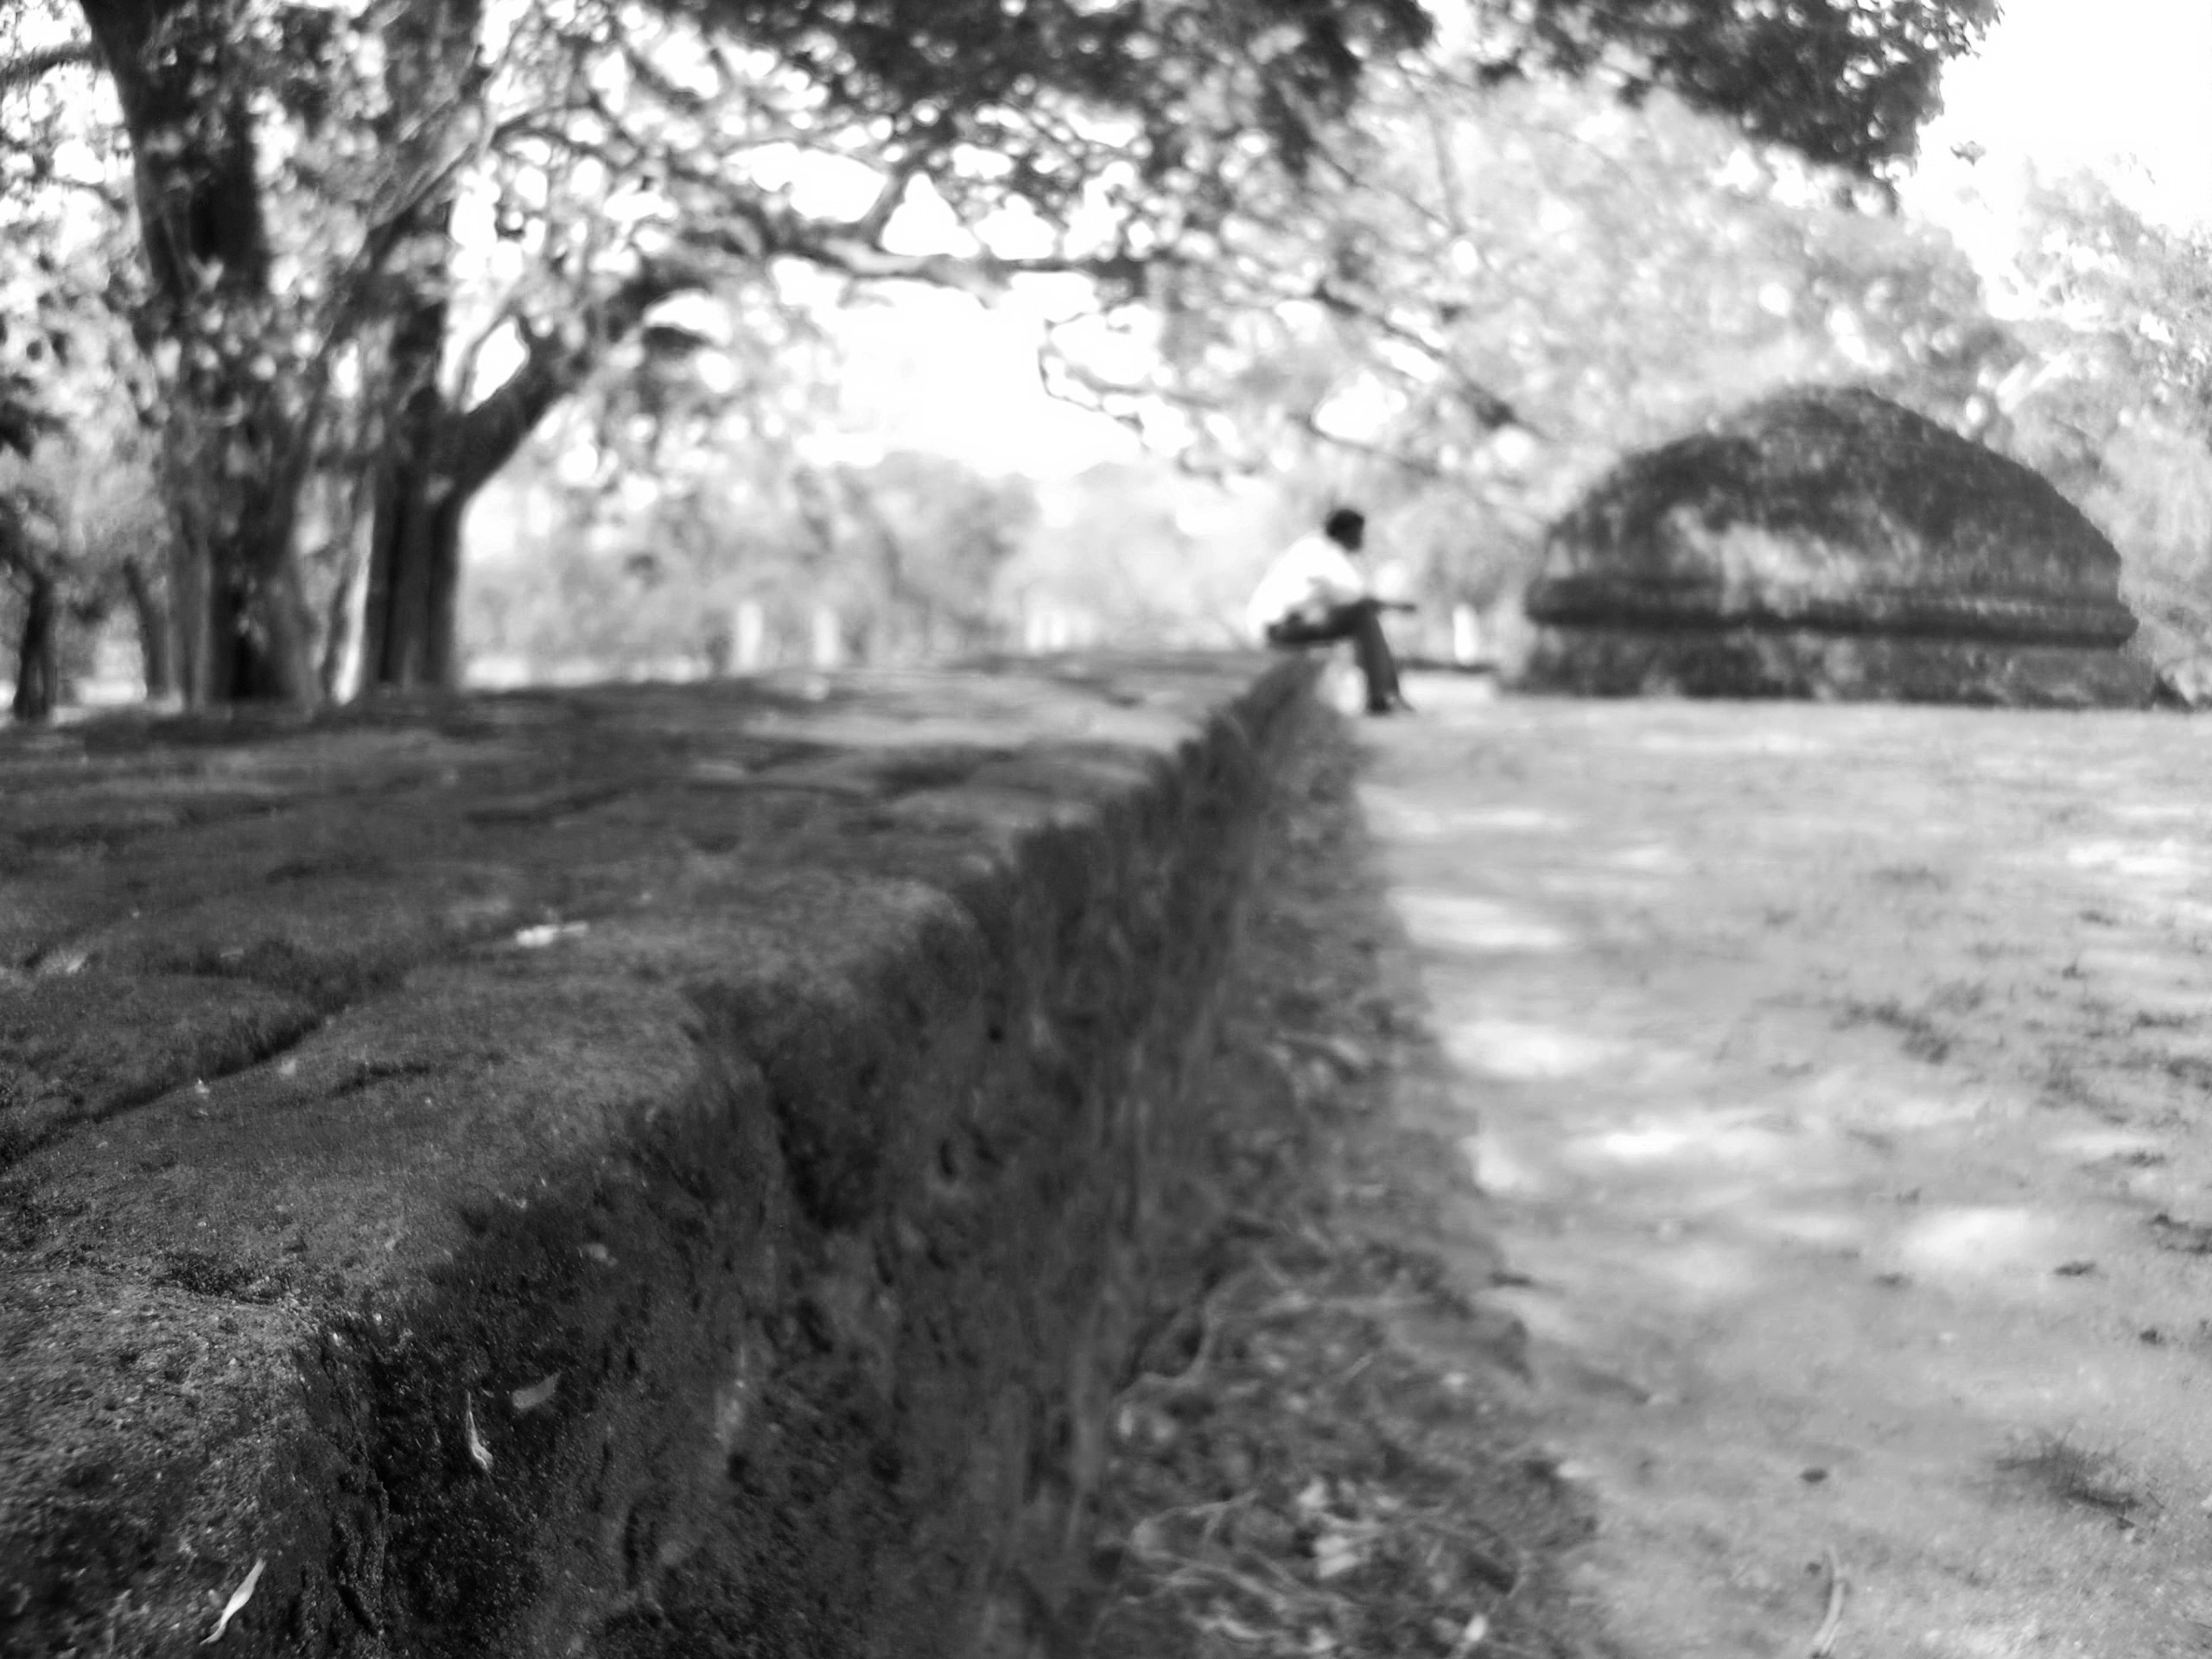
tree, outdoor, black and white, people, boy, asphalt, male, portrait, park, soil, child, human, monochrome, waterway, casual, sri lanka, monochrome photography